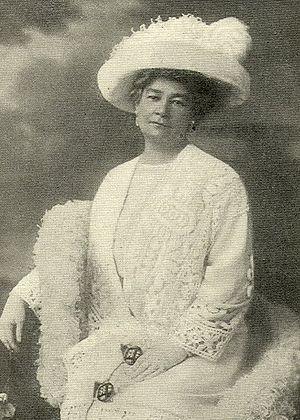
Ernestine Schumann-Heink née Rössler à Prague, le 15 juin 1861 et morte le 17 novembre 1936 à Hollywood, est une cantatrice américaine d'origine autrichienne. Sa voix de contralto à mezzo-soprano lui a permis d'aborder de nombreux rôles d'opéra. Elle est particulièrement connue pour ses nombreuses interprétations des œuvres de Richard Wagner.